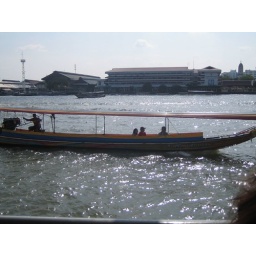
We took a boat ride down the river in Bangkok